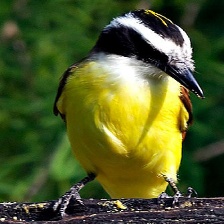
Species: GREAT KISKADEE
Scientific name: PITANGUS SULPHURATUS